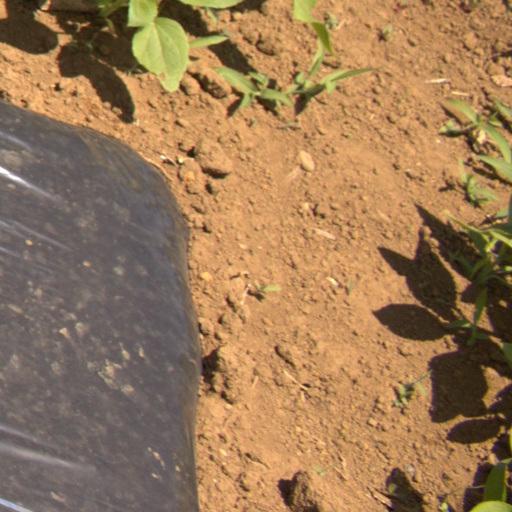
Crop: Jerusalem artichoke